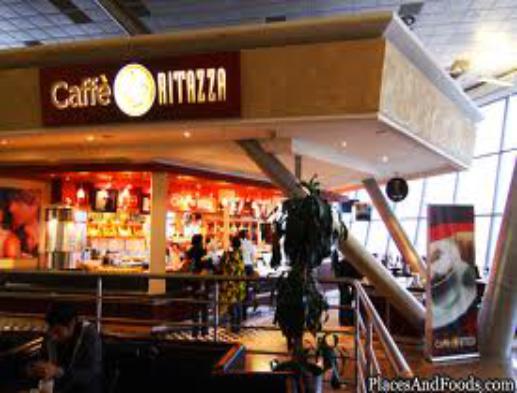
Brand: Caffe Ritazza
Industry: Food